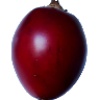
Label: tamarillo